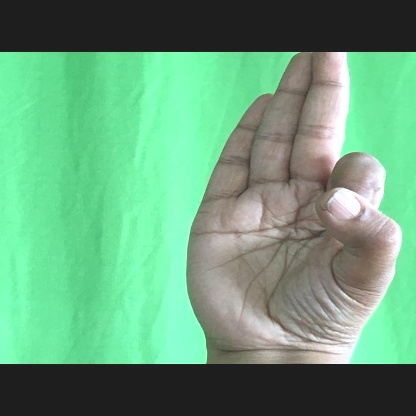
Mudra: Aralam